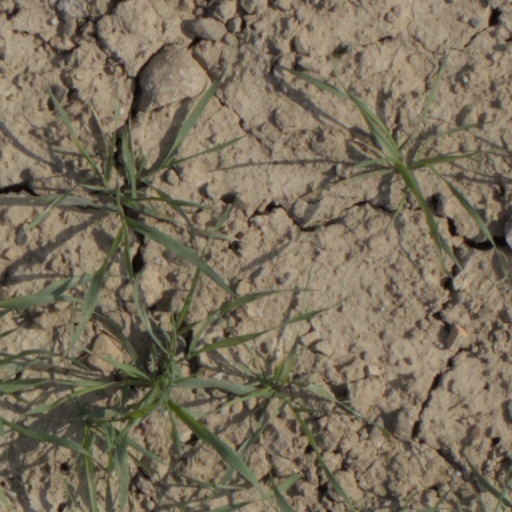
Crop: wheat